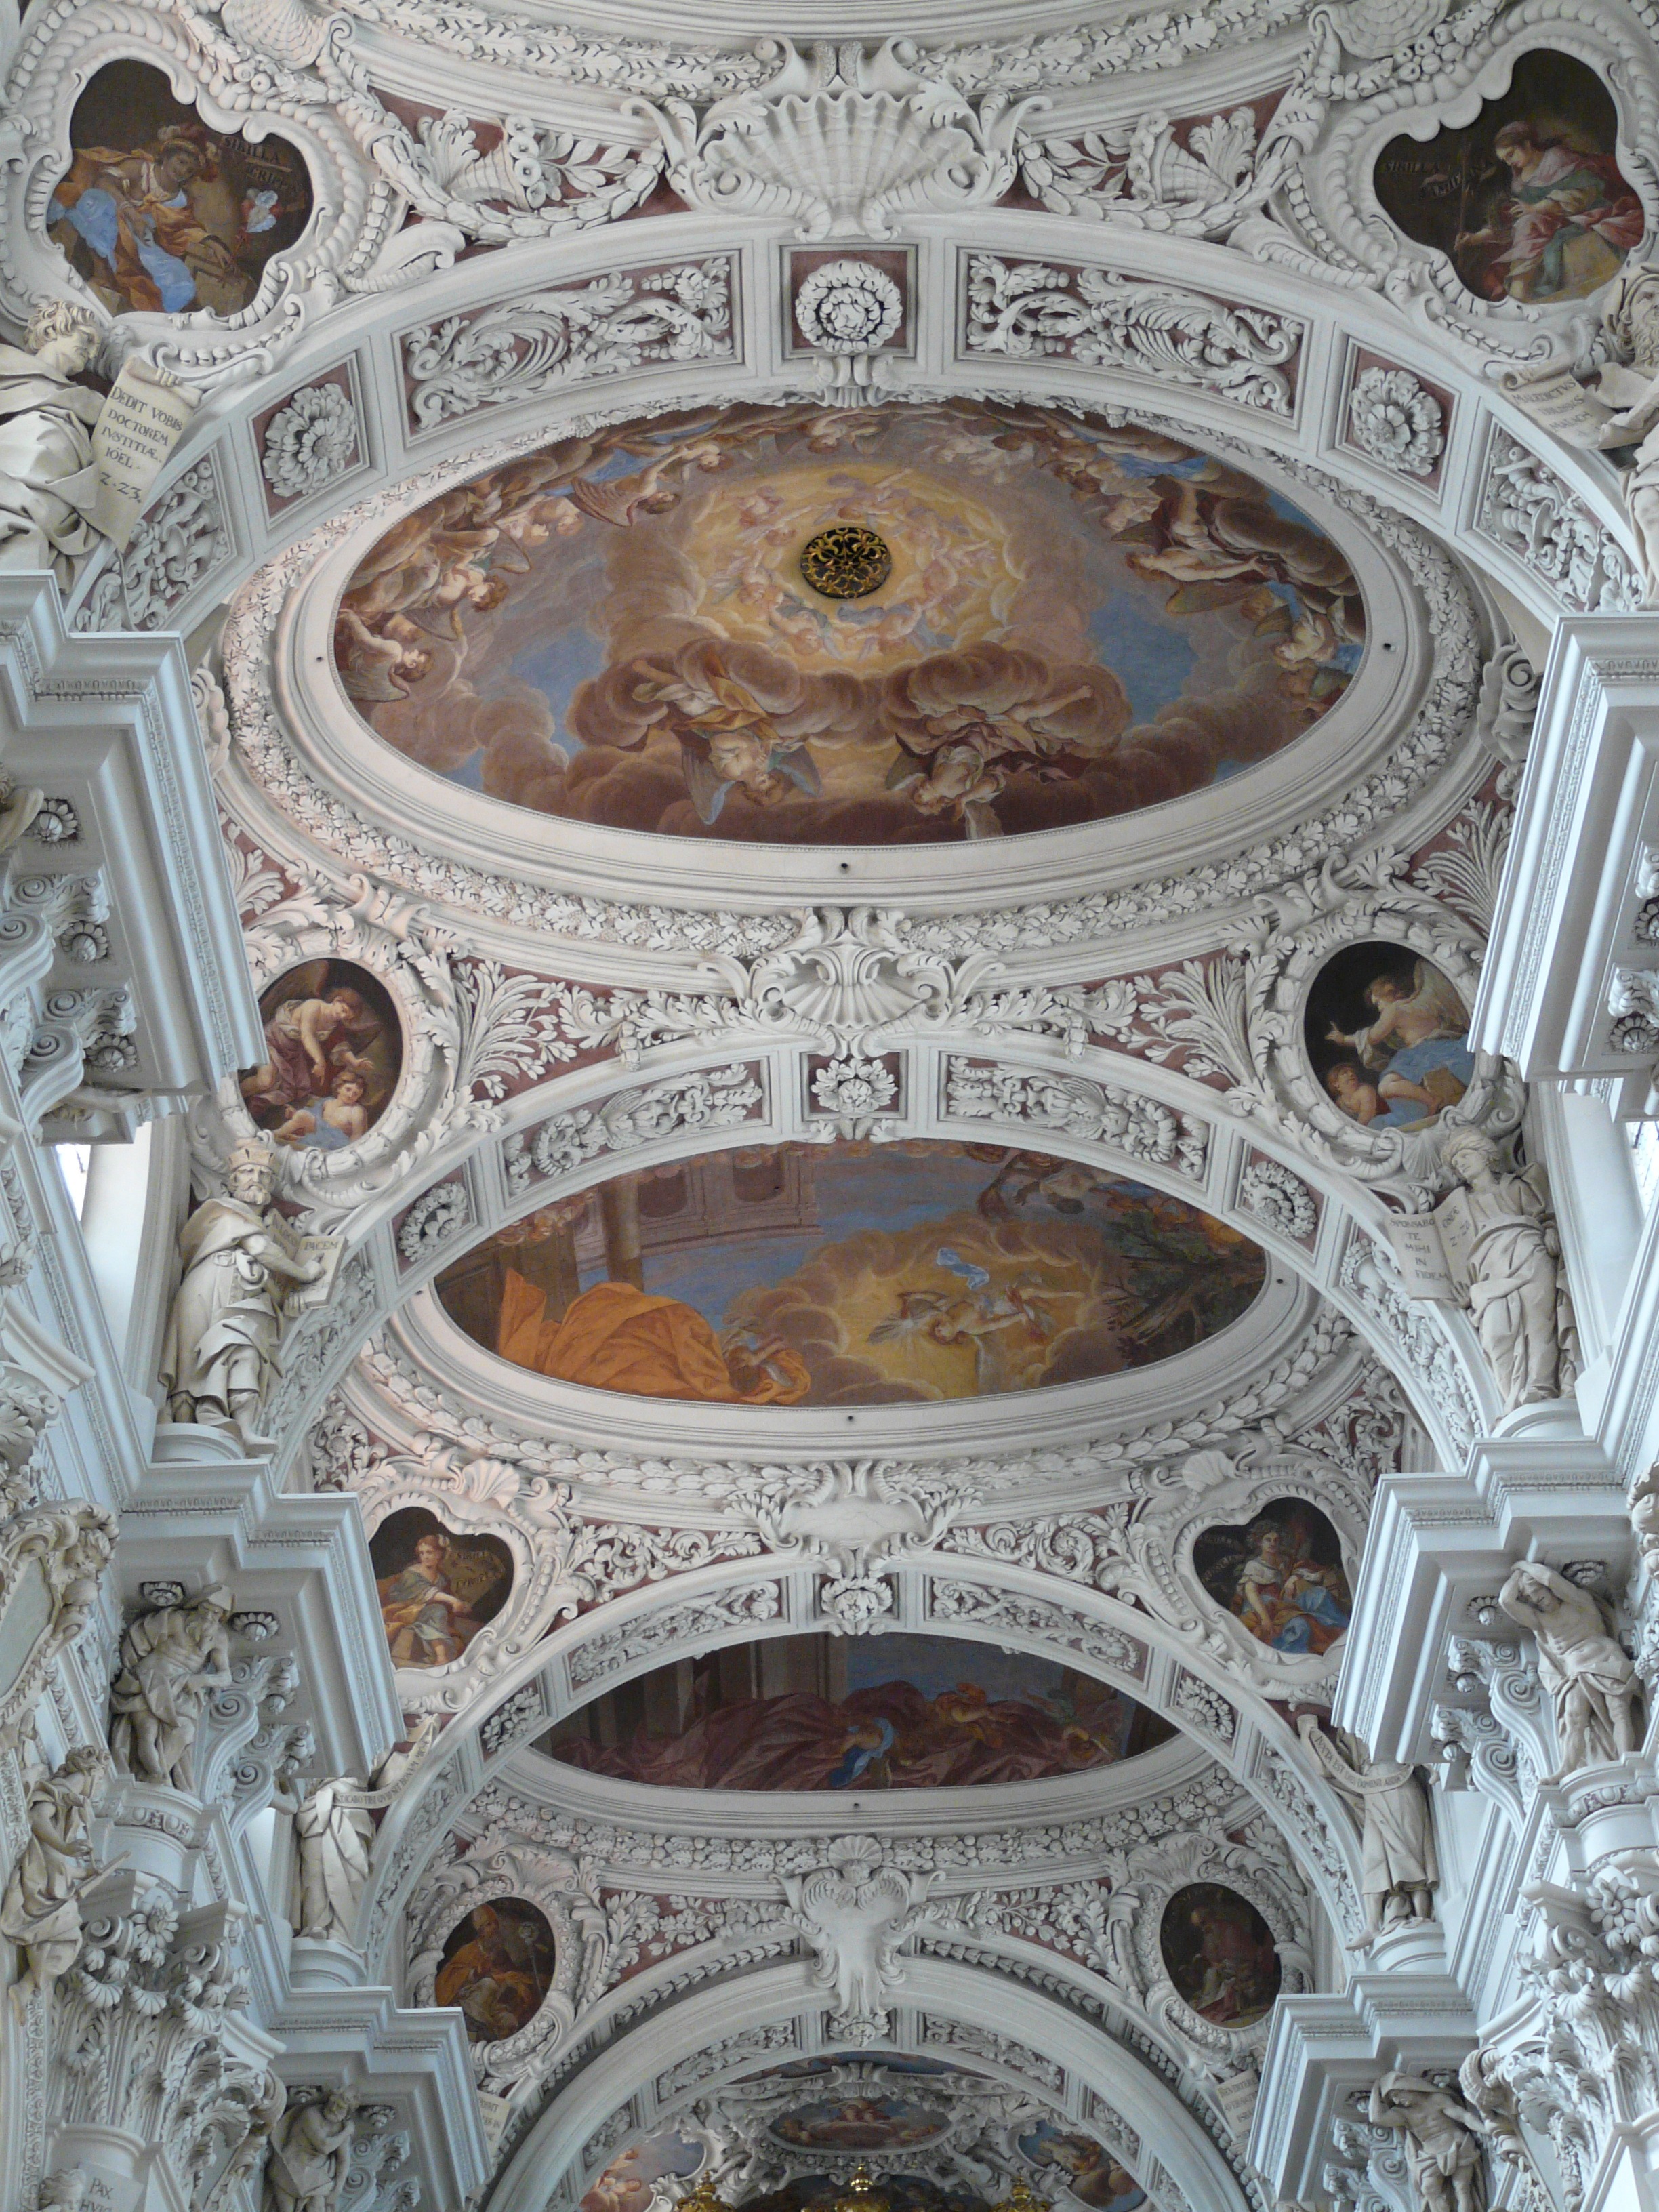
structure, building, ceiling, church, cathedral, blanket, place of worship, baptistery, symmetry, naves, nave, basilica, dome, dom, baroque, frescoes, ancient rome, ribbed, stone carving, st stephan, stucco ceiling, passau, episcopal see, bishop church, st stephan's cathedral, ancient history, byzantine architecture, passauer stephansdom, dome painting, dreischiffiges nave, atlases, yokes